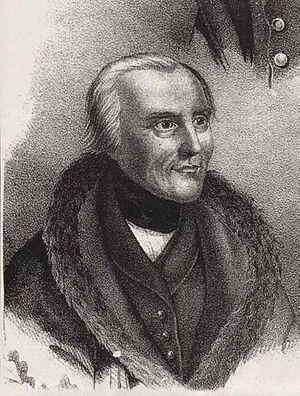
Hans Christoph Ernst von Gagern, né le 25 janvier 1766 à Kleinniedesheim et mort le 22 octobre 1852 à Hornau, est un homme politique et écrivain allemand.